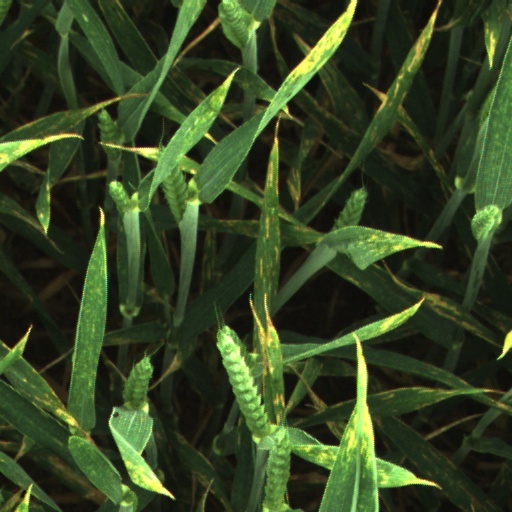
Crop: wheat